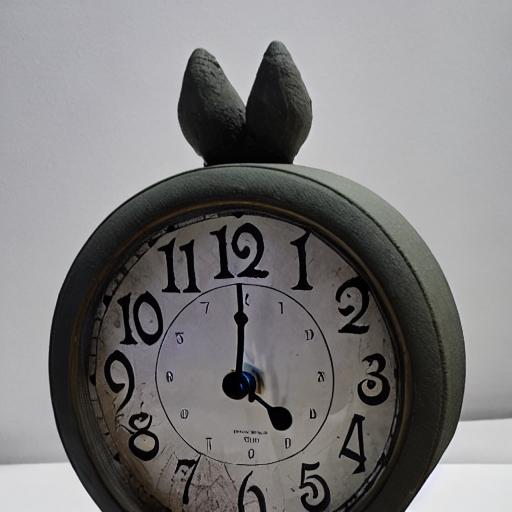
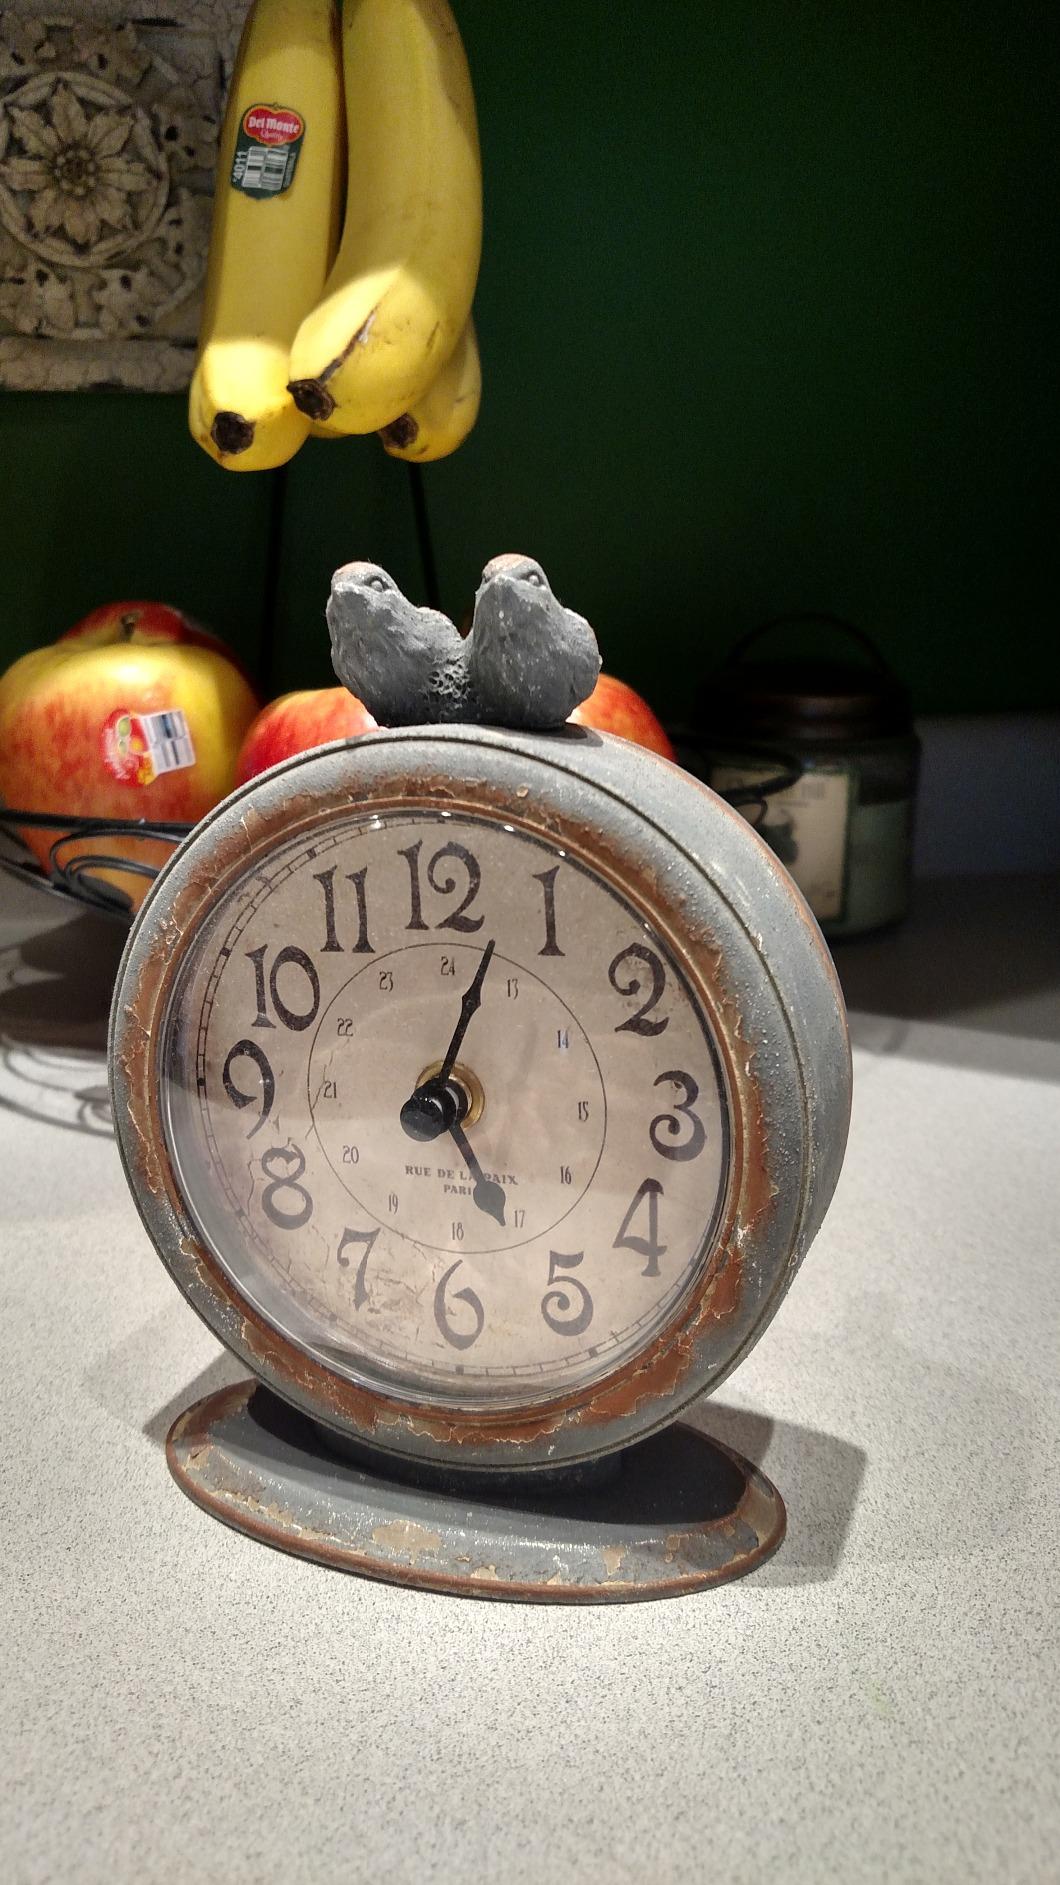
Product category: clock
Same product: no